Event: Nepal Earthquake
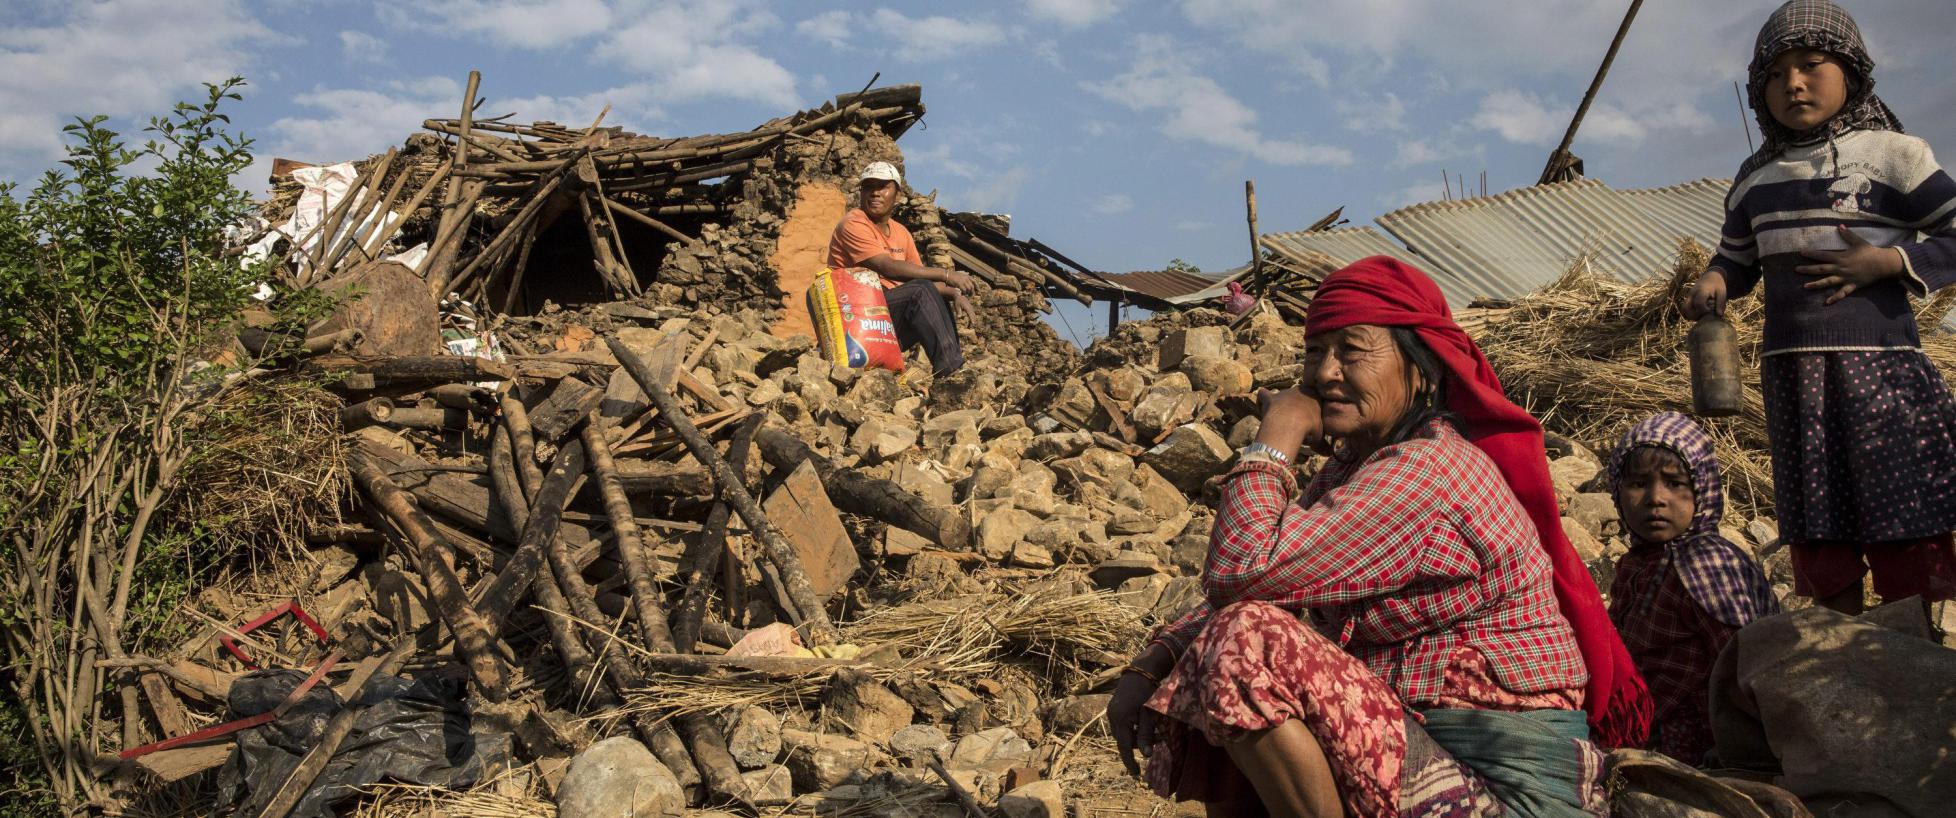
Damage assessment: damage